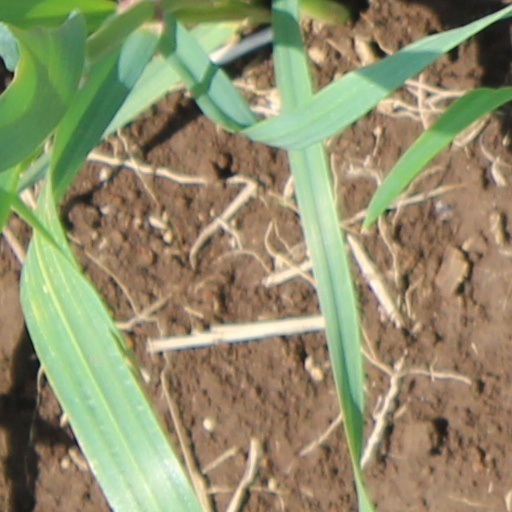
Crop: wheat